Philadelphia Auto Show

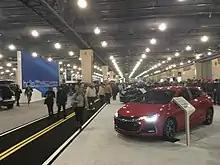
2019 Philadelphia Auto Show

The Philadelphia Auto Show, also known as the Philadelphia International Auto Show is an annual auto show held in Philadelphia, Pennsylvania at the Pennsylvania Convention Center.